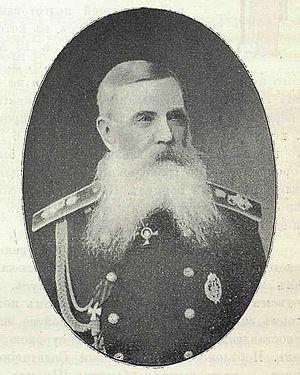
Le comte Feodor Logginovitch Heiden, né le 27 septembre 1821 à Sveaborg et mort le 31 août 1900 à Tsarskoïe Selo, est un général d'infanterie de l'Armée impériale russe.